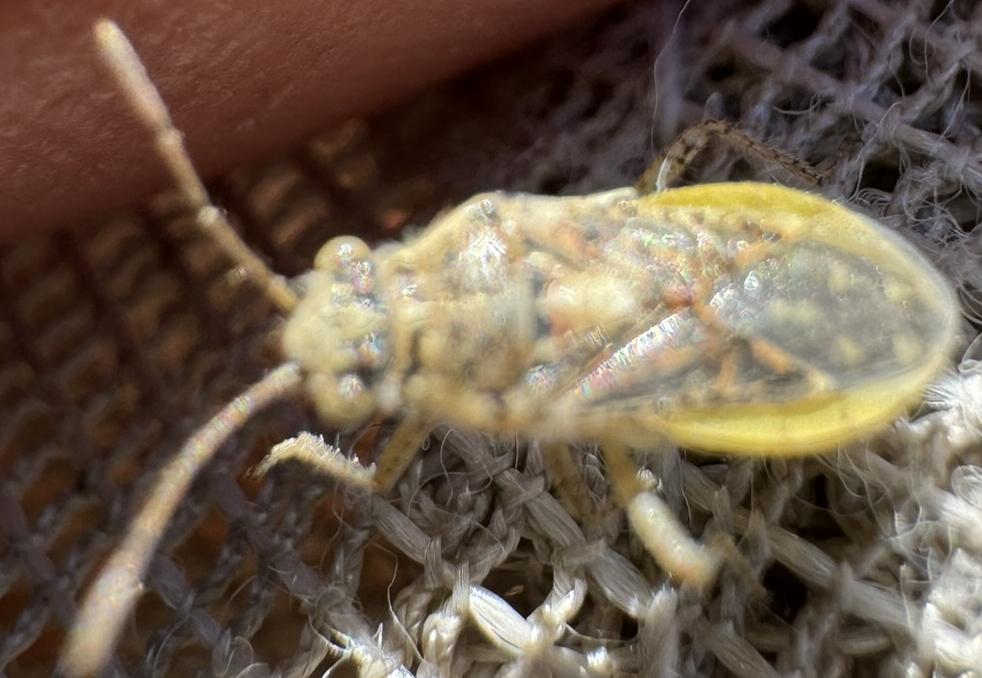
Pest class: non_pest_herbivores